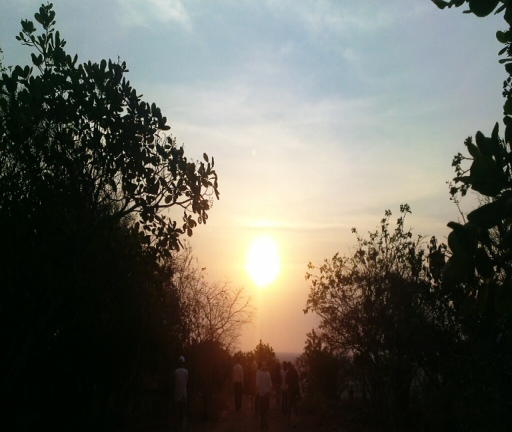
a city to witness a sunset